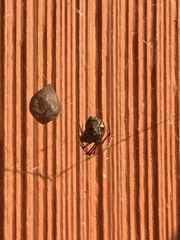
Species: Parasteatoda_tepidariorum